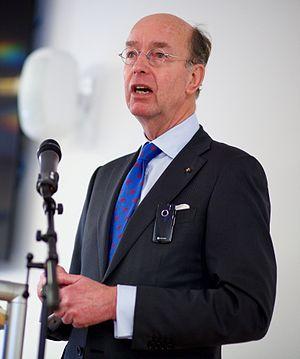
Amstelveen est commune néerlandaise située en province de Hollande-Septentrionale. Faisant partie de l'agglomération d'Amsterdam, elle compte 88 659 habitants lors du recensement de 2016.